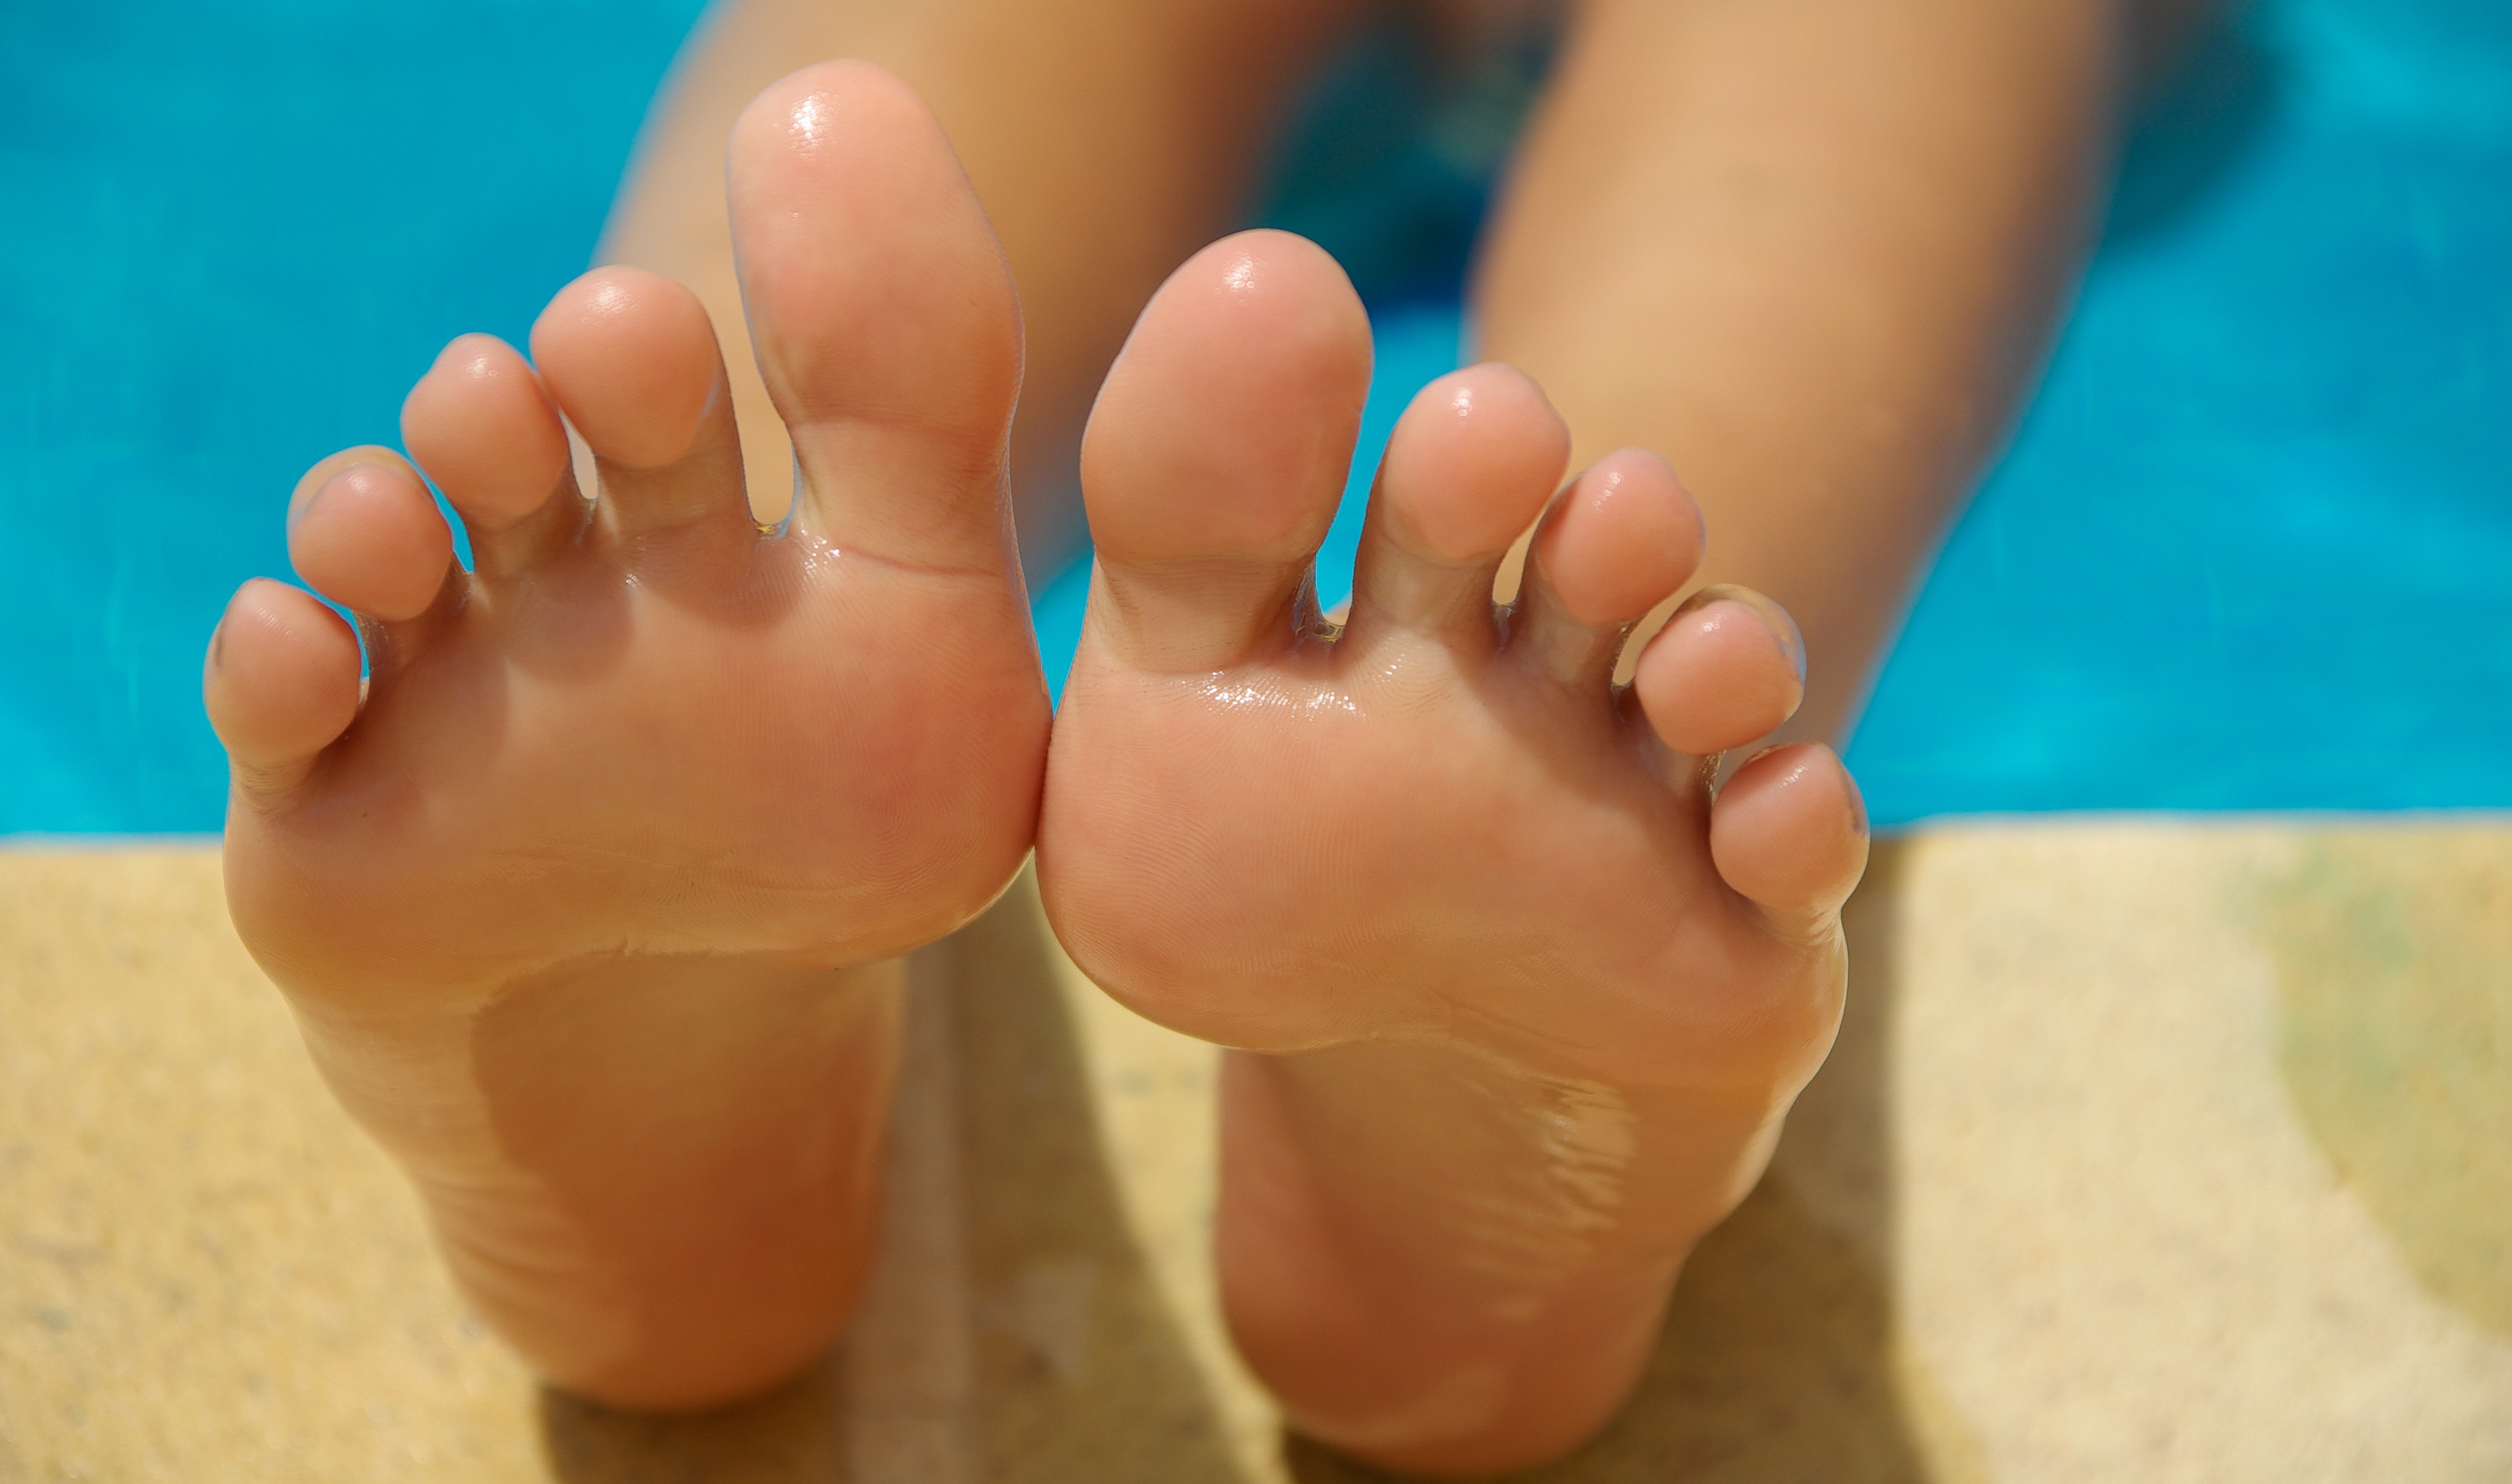
hand, feet, leg, finger, foot, sole, nail, mouth, human body, barefoot, toes, toe